Grove Park, Atlanta

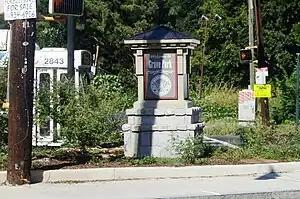
Grove Park marker

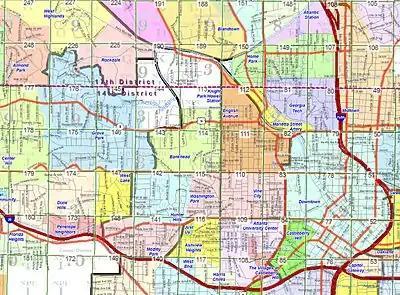
Grove Park (light blue, upper left) in northwest Atlanta

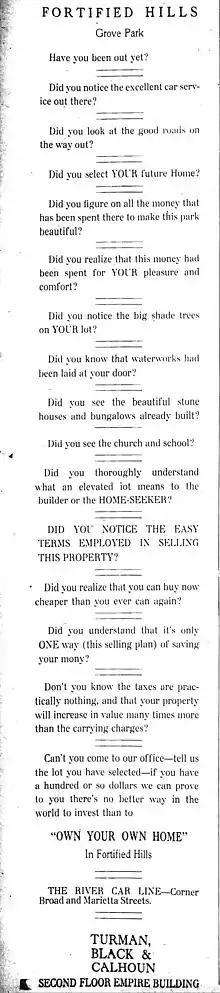
1913 ad in the "Atlanta Constitution" for land sales in Fortified Hills

Grove Park is a neighborhood in northwest Atlanta, Georgia, inside the perimeter and bounded by: